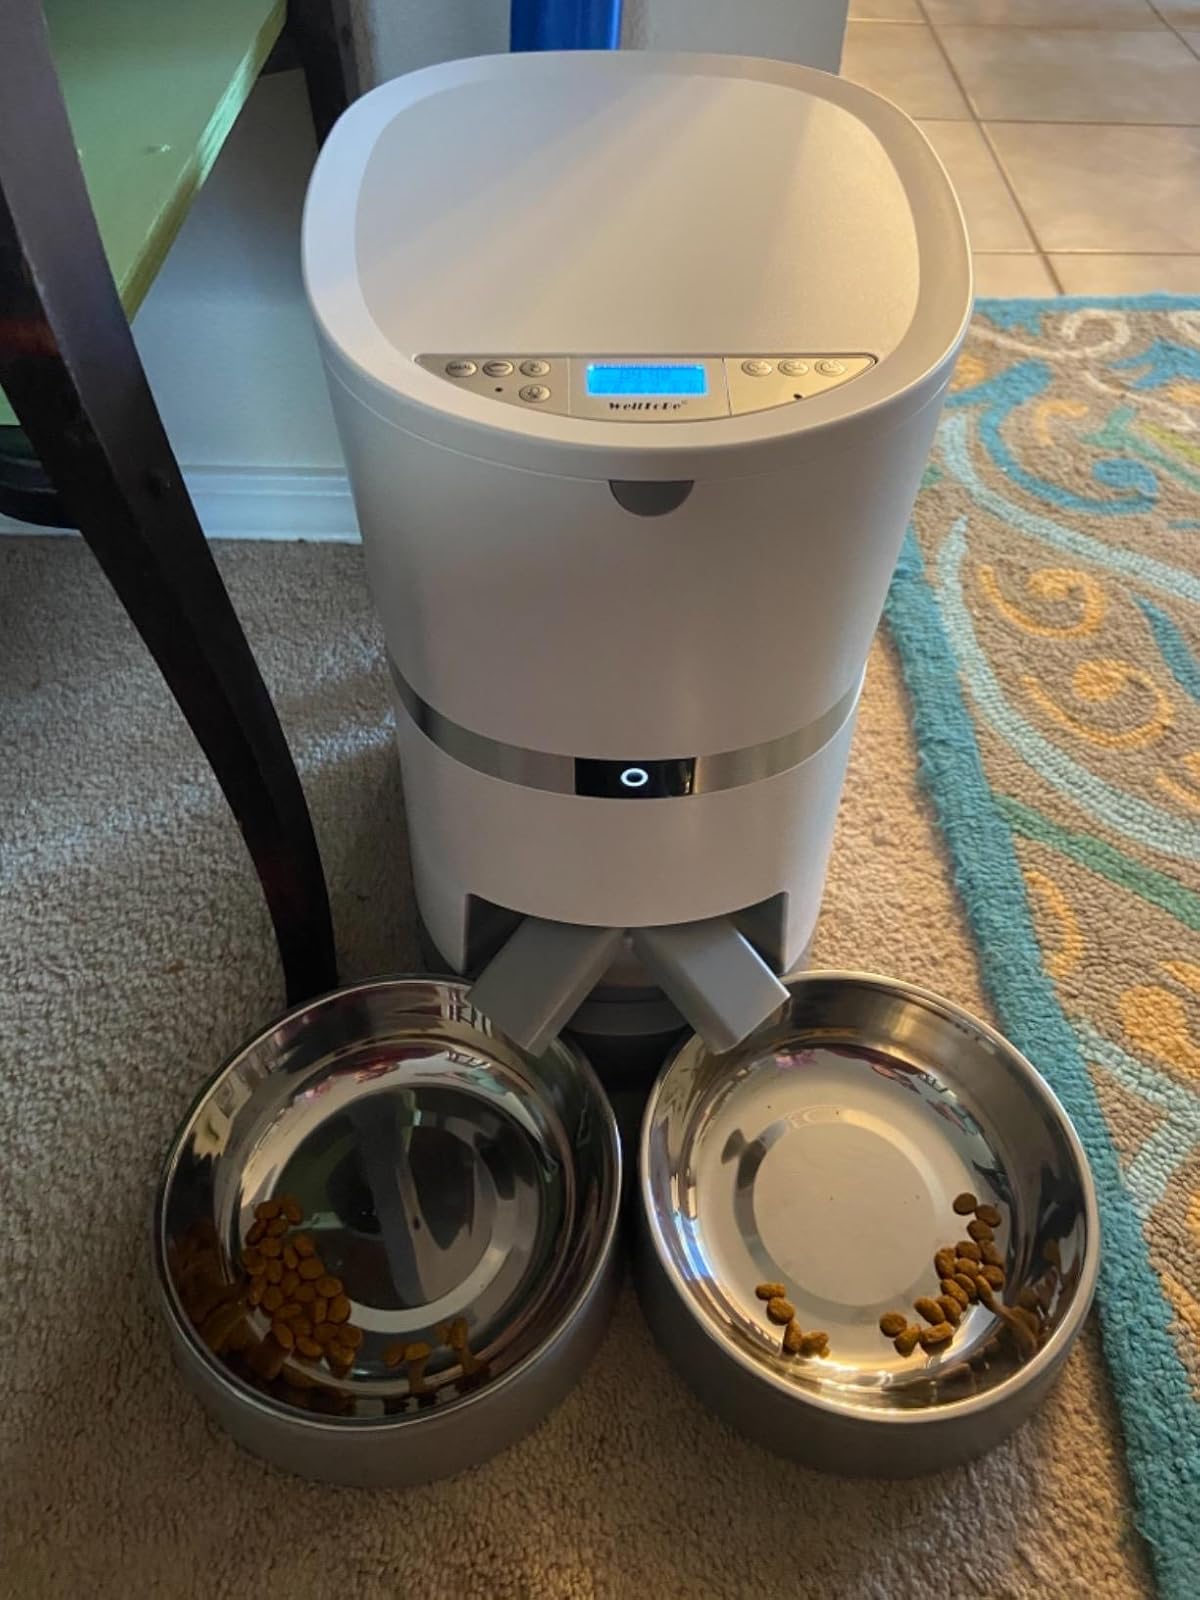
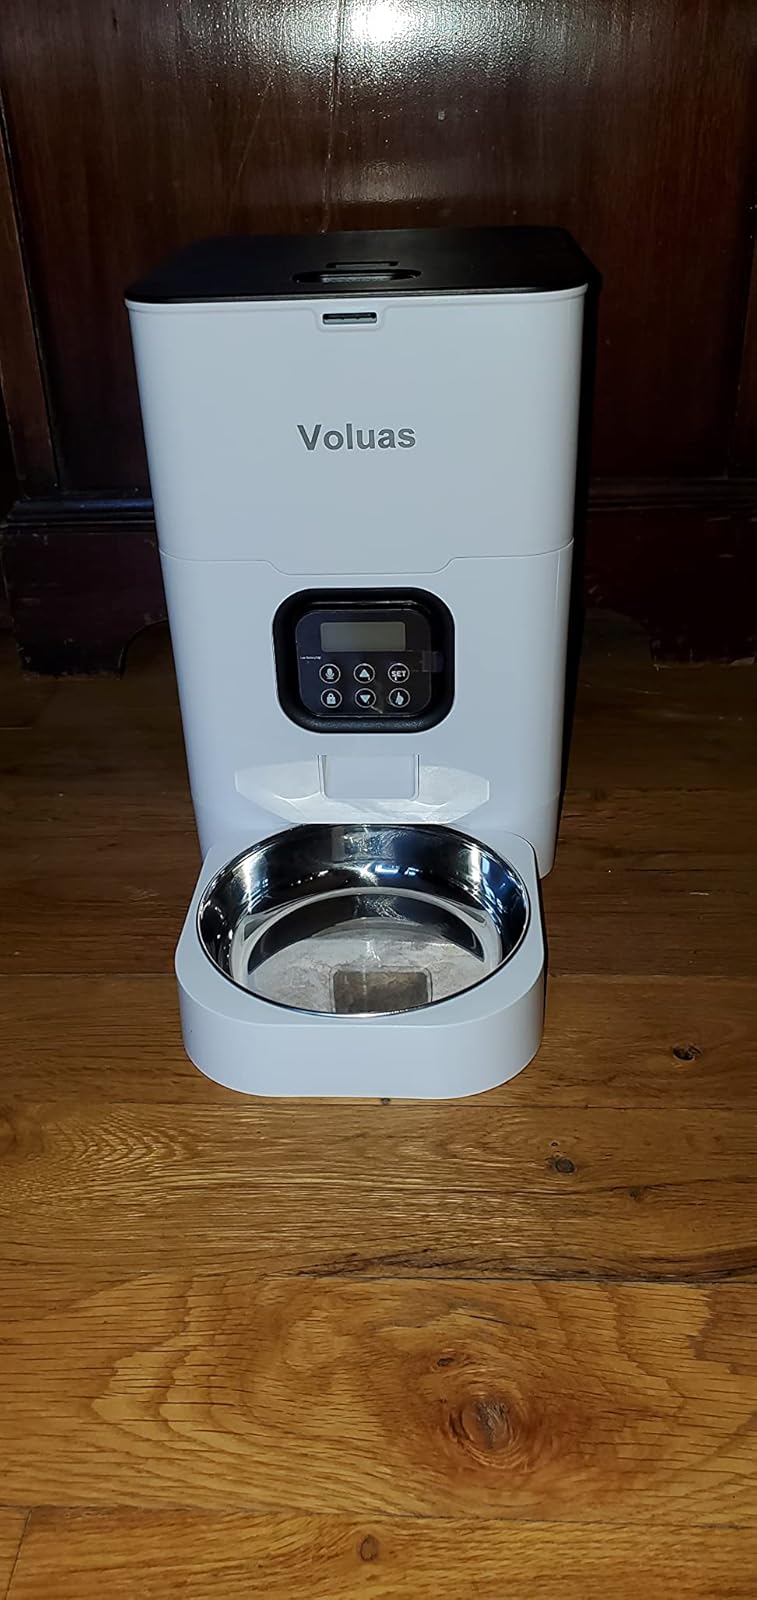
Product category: items_feeder
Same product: no